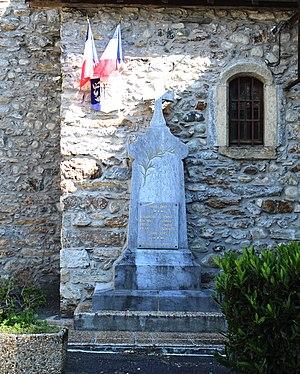
Monument aux morts d'Adast (Hautes-Pyrénées)
Adast est une commune française située dans le département des Hautes-Pyrénées, en région Occitanie.
Les monuments aux morts de la guerre 1914-1918 peuvent être surmontés d'éléments symbolisant :